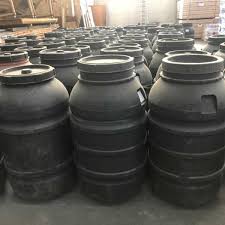
Waste category: plastic